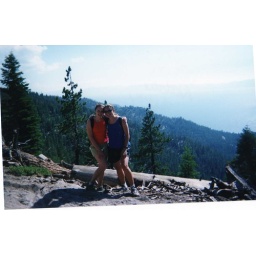
what an awesome bike ride in lake tahoe!2002